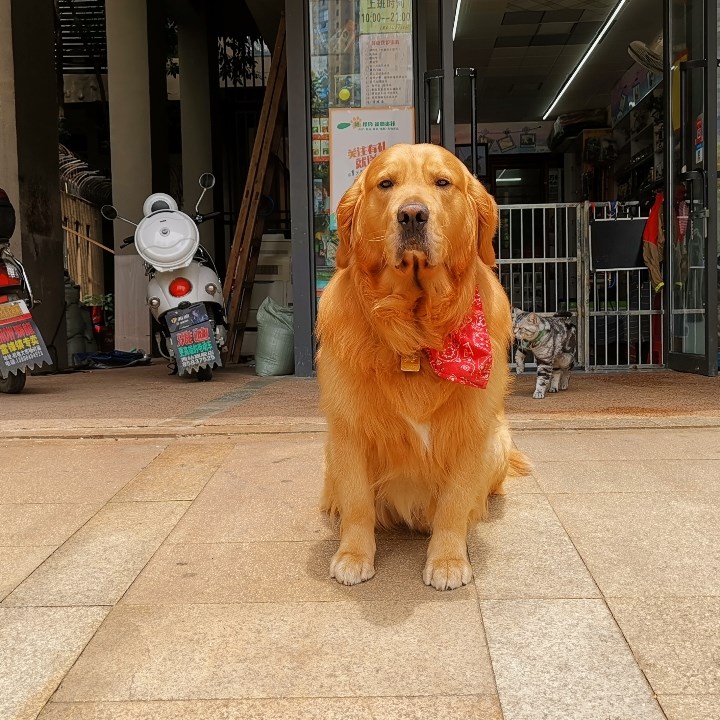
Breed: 5355-n000126-golden_retriever